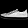
Label: Sneaker